Eighth Crusade

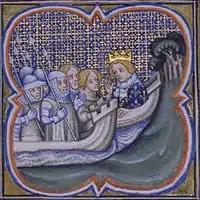
Louis IX of France leading the Eighth Crusade

Accompanying Louis were his brother Alphonse of Poitiers and his wife Joan of Toulouse. Also traveling with the king were his three surviving sons, Philip III of France (with his wife Isabella of Aragon), John Tristran and Peter I of Alençon, and his nephew Robert II of Artois. Also participating were Robert III of Flanders, John I of Brittany and Hugh XII de Lusignan, all sons of veterans of the previous Crusade, as well as Guy III of Saint-Pol, John II of Soissons and Raoul de Soissons.